Peru national football team

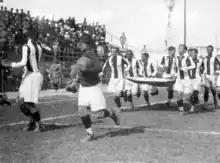
Peru's debut at the 1927 South American Championship in Lima.

During the 19th century, British immigrants and Peruvians returning from England introduced football to Peru. In 1859, members of the British community in the country's capital founded the Lima Cricket Club, Peru's first organisation dedicated to the practice of cricket, rugby, and football. These new sports became popular among the local upper-class over the following decades, but early developments stopped due to the War of the Pacific that Peru fought against Chile from 1879 to 1883. After the war, Peru's coastal society embraced football as a modern innovation. In Lima's "barrios", football became a popular daily activity, encouraged by bosses who wanted it to inspire solidarity and productivity among their workers. In the adjacent port of Callao and other commercial areas, British civilian workers and sailors played the sport among themselves and with locals. Sports rivalries between locals and foreigners arose in Callao, and between elites and workers in Lima—as foreigners departed, this became a rivalry between Callao and Lima. These factors, coupled with the sport's rapid growth among the urban poor of Lima's La Victoria district (where, in 1901, the Alianza Lima club formed), led to Peru developing the Andean region's strongest footballing culture, and, according to historian Andreas Campomar, "some of the most elegant and accomplished football on the continent".